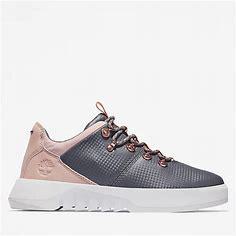
Brand: Timberland
Model: Supaway